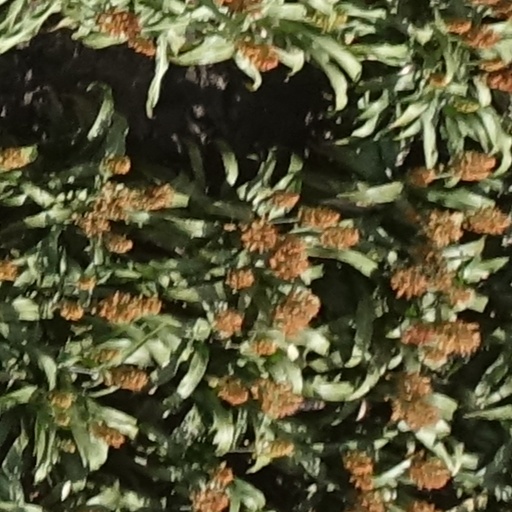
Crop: sorghum